Joseph Zehrer

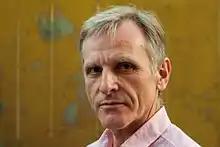
Joseph Zehrer, 2012

Joseph Zehrer (born May 16, 1954, in Perbing, West Germany) is a German visual artist. His works, exhibited in Europe and America, cover the spectrum from acrylic glass paintings to electric installations involving light and sound.